1919–20 Georgetown Hoyas men's basketball team

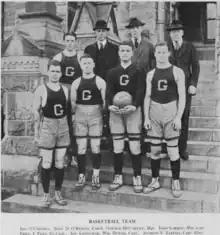
The 1919–1920 team photo.

The 1919–20 Georgetown Hoyas men's basketball team represented Georgetown University during the 1919–20 NCAA college basketball season. John O'Reilly coached the team in his sixth season as head coach. Georgetown was an independent and played its home games at Ryan Gymnasium on the Georgetown campus in Washington, D.C., and finished the season with a record of 13–1.